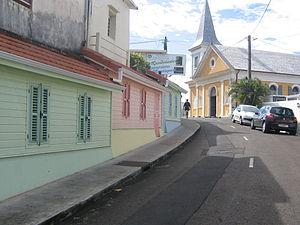
Une rue de Grand-Rivière (nord de la Martinique)
Grand'Rivière est une commune française, située dans le département de la Martinique. Ses habitants sont appelés les Riverains.